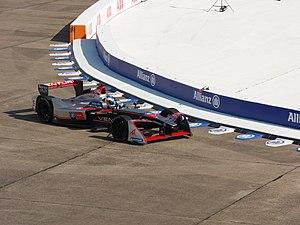
Le sport automobile occupe une place importante dans la principauté de Monaco.